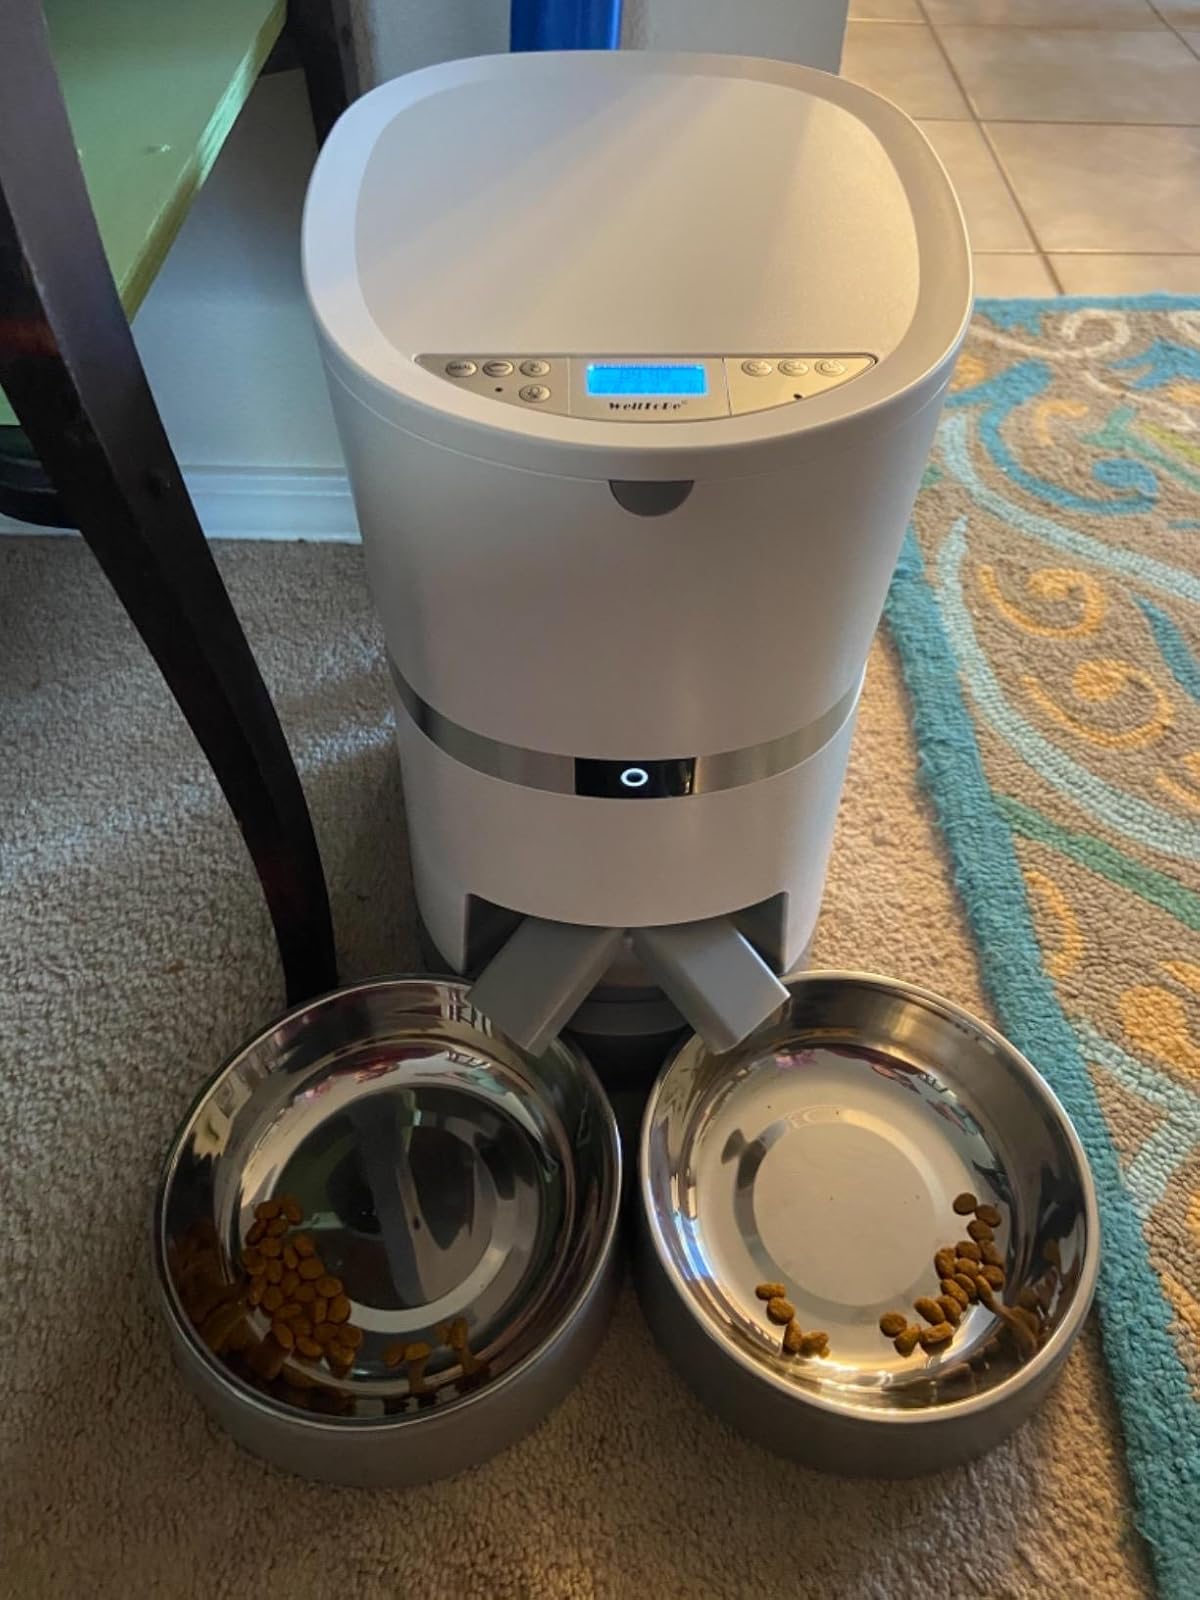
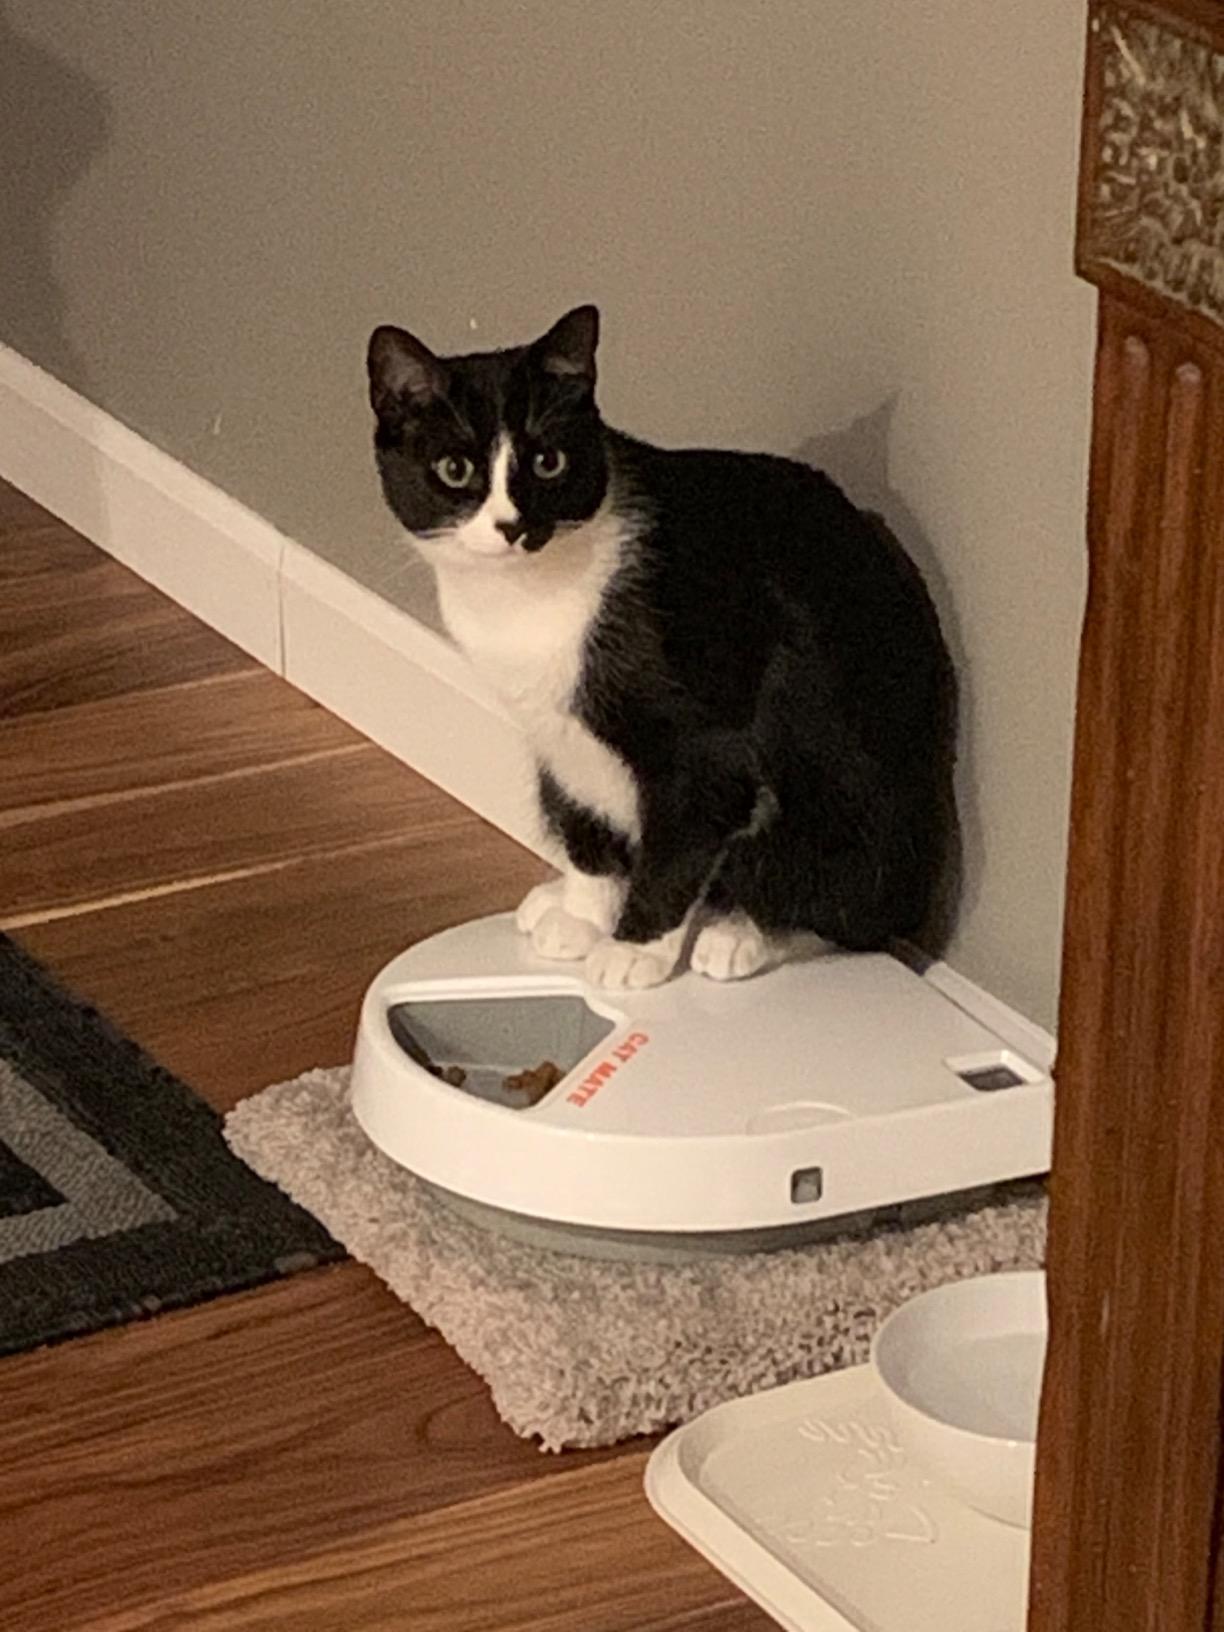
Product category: items_feeder
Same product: no